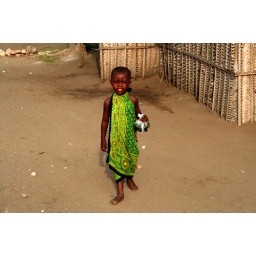
girl in green dress